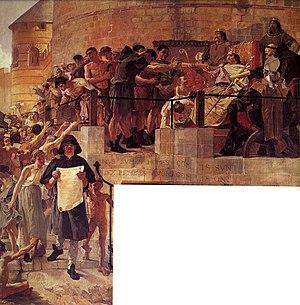
Louis VI octroie aux Parisiens leurs premières chartes, peinture de Jean-Paul Laurens, salon Lobau, Hôtel de ville de Paris.
Louis VI, dit « le Gros » ou « le Batailleur », né le 1ᵉʳ décembre 1081 à Paris, mort le 1ᵉʳ août 1137 au château royal de Béthisy-Saint-Pierre, est roi des Francs du 30 juillet 1108 au 1ᵉʳ août 1137. Il est le cinquième roi de la dynastie dite des Capétiens directs.
Jean-Paul Laurens, né le 28 mars 1838 à Fourquevaux et mort le 23 mars 1921 à Paris, est un sculpteur et peintre français, réputé pour ses scènes historiques.